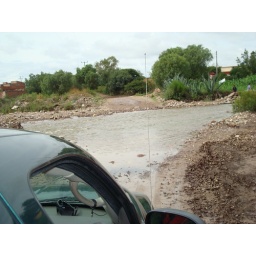
it had rain the day before and the road was flooded by the river that pass thru there.